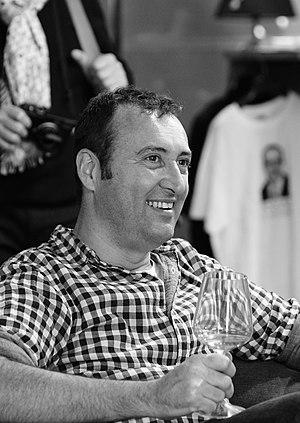
emission Open Jazz en direct du St-exupery pendant le festival Sunnyside.
Alban Darche est un saxophoniste de jazz. Fondateur du label nantais Yolk, il est également connu pour son orchestre le Gros Cube.